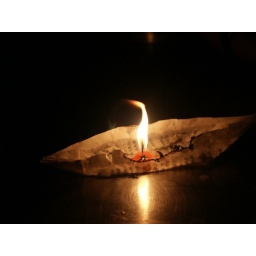
One of the little candle-holding paper boats floating in the mini lake at lotus lane in Beijing.